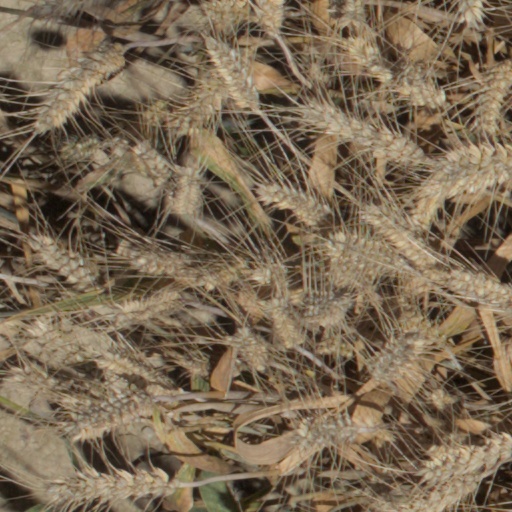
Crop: wheat